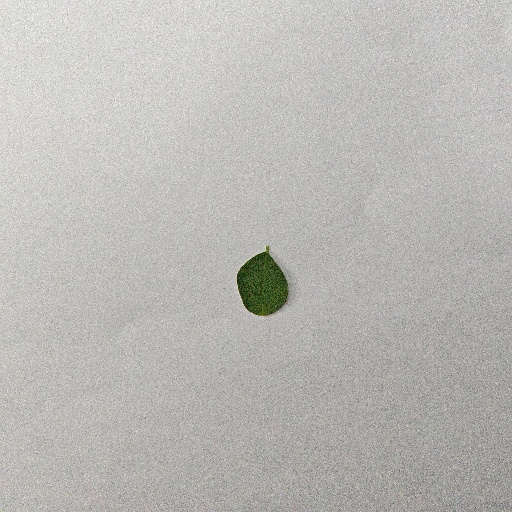
Species: Sojina
Leaf condition: Healthy Leaf